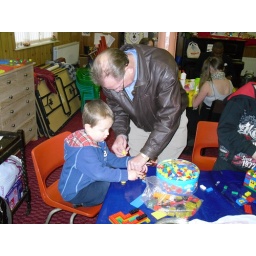
We celebrated Mother's Day at Messy Church by making photo frames, flower baskets and house. We celebrated Mother's Day at Messy Church by making photo frames, flower baskets and houses.